Zesh Rehman

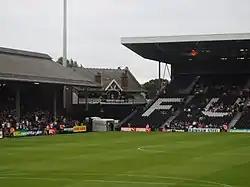
Rehman started his career at Craven Cottage

When he was just twelve years old he was spotted by a scout, and moved with his family to London where he joined the Fulham Academy. He progressed through the junior, youth and reserve teams at Fulham, which led him to sign his first professional contract. Although a centre back by trade, Rehman was used as a holding midfielder as well as right back in his career at Fulham.